Gravity Rush

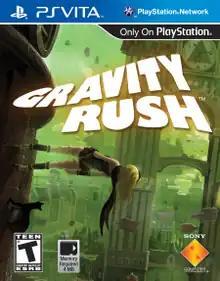

Gravity Rush, known in Japan as Gravity Daze, is a 2012 action-adventure video game developed and published by Sony Computer Entertainment for the PlayStation Vita. Gravity Rush Remastered, a high definition remaster developed by Bluepoint Games for the PlayStation 4 was released in 2015 in Japan and 2016 in the West. In "Gravity Rush", players control Kat, an amnesiac with the power to manipulate how gravity affects her, and uses her powers to help the people of Hekseville against the mysterious Nevi, helping its people against threats and uncovering the mystery behind her past. Gameplay has Kat exploring the open world of Hekseville, completing missions for townsfolk and defeating Nevi. Navigation and combat heavily involve Kat's gravity-altering abilities.